South African wine

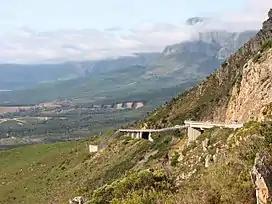
Inland mountains that are part of the Cape Fold Belt greatly influence the different macroclimates and "terroir" among South African wine regions.

Many growers gave up on winemaking, and instead chose to plant orchards and alfalfa fields to feed the growing ostrich feather industry. The growers that did replant with grapevines chose high-yielding grape varieties such as Cinsaut. By the early 1900s, more than 80 million vines had been replanted, creating a wine lake. Some producers would pour unsaleable wine into local rivers and streams. The imbalance between supply and demand that caused depressed prices prompted the South African government to fund the formation of the Koöperatieve Wijnbouwers Vereniging van Zuid-Afrika Bpkt (KWV) in 1918. Started as a co-operative, the KWV soon grew in power and prominence eventually setting policies and prices for the entire South African wine industry. To deal with the wine glut, the KWV restricted yields and set minimum prices that encouraged the production of brandy and fortified wines.